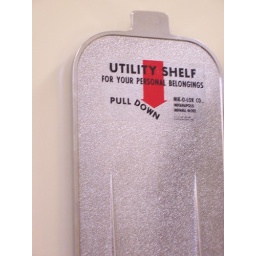
this bathroom shelf was made in indianapolis: the universe is a pretzel